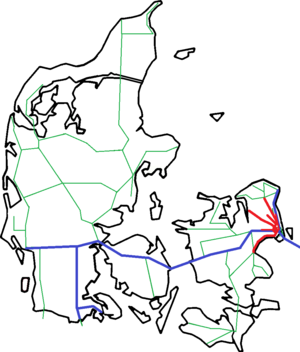
Danske jernbaner
Danmarks jernbanenet (2018). Københavns metro er ikke vist. S-baner med rødt, elektricificerede strækninger med blåt og øvrige baner med grønt
Danske jernbaner består af cirka 3.500 kilometer jernbanestrækning, hvoraf S-banen, metroen, Aarhus Letbane,